Knowing Buddha

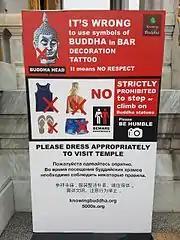
An advocacy banner by the Knowing Buddha Organization

Knowing Buddha (or the Knowing Buddha Organization, KBO) is a Buddhist advocacy group based in Thailand. It campaigns against disrespectful uses of images of the Buddha, and lobbies for laws to protect Buddhism in Thailand.